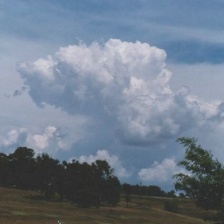
Cloud type: Cirrostratus